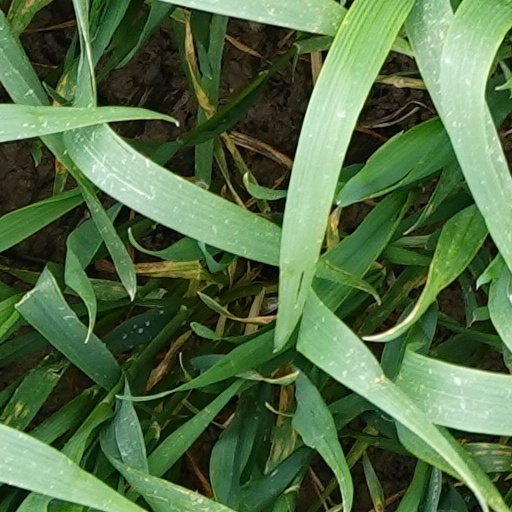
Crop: wheat